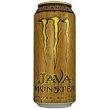
Item Name: Monster Java Loca Moca Coffee Energy Drink 4x15oz
Bullet Point: 4 Pack - 15oz. cans
Product Description: Monster Java Loca Moca Coffee Energy Drink 4x15oz
Value: 60.0
Unit: Fl Oz

Price: 3.29